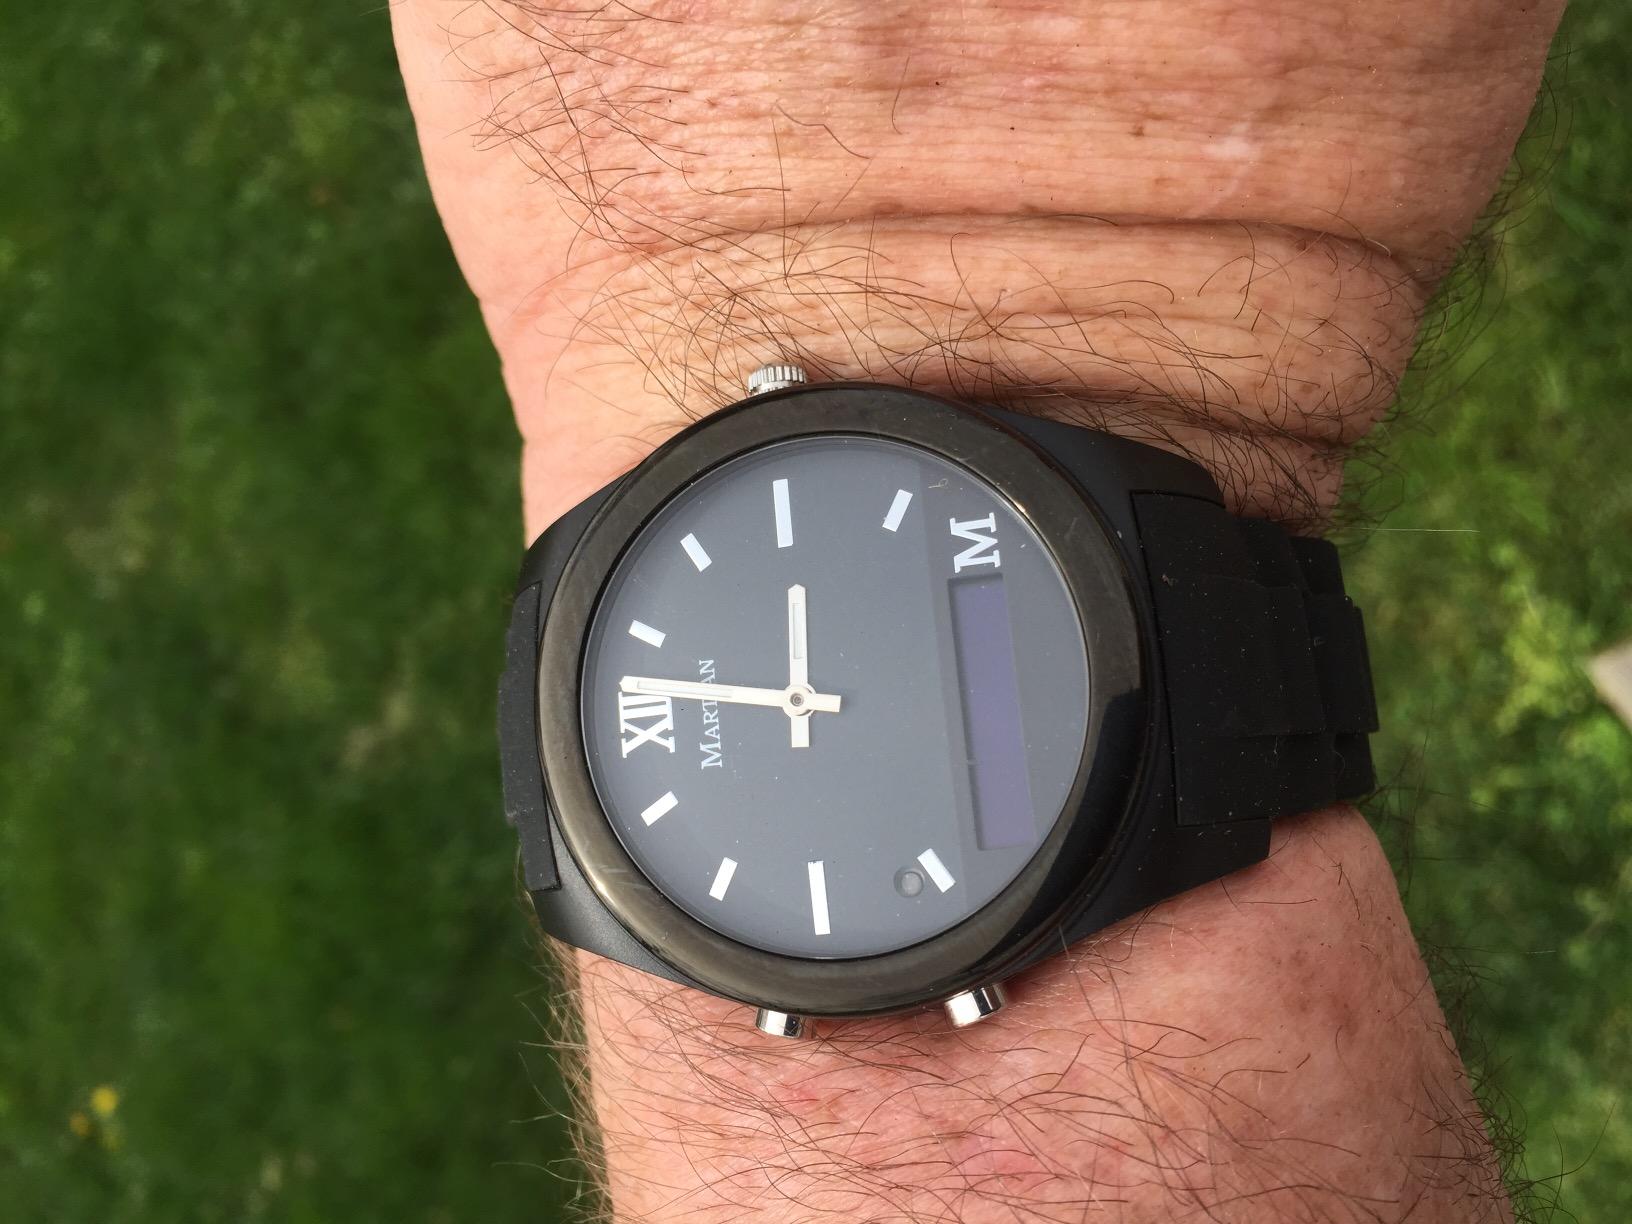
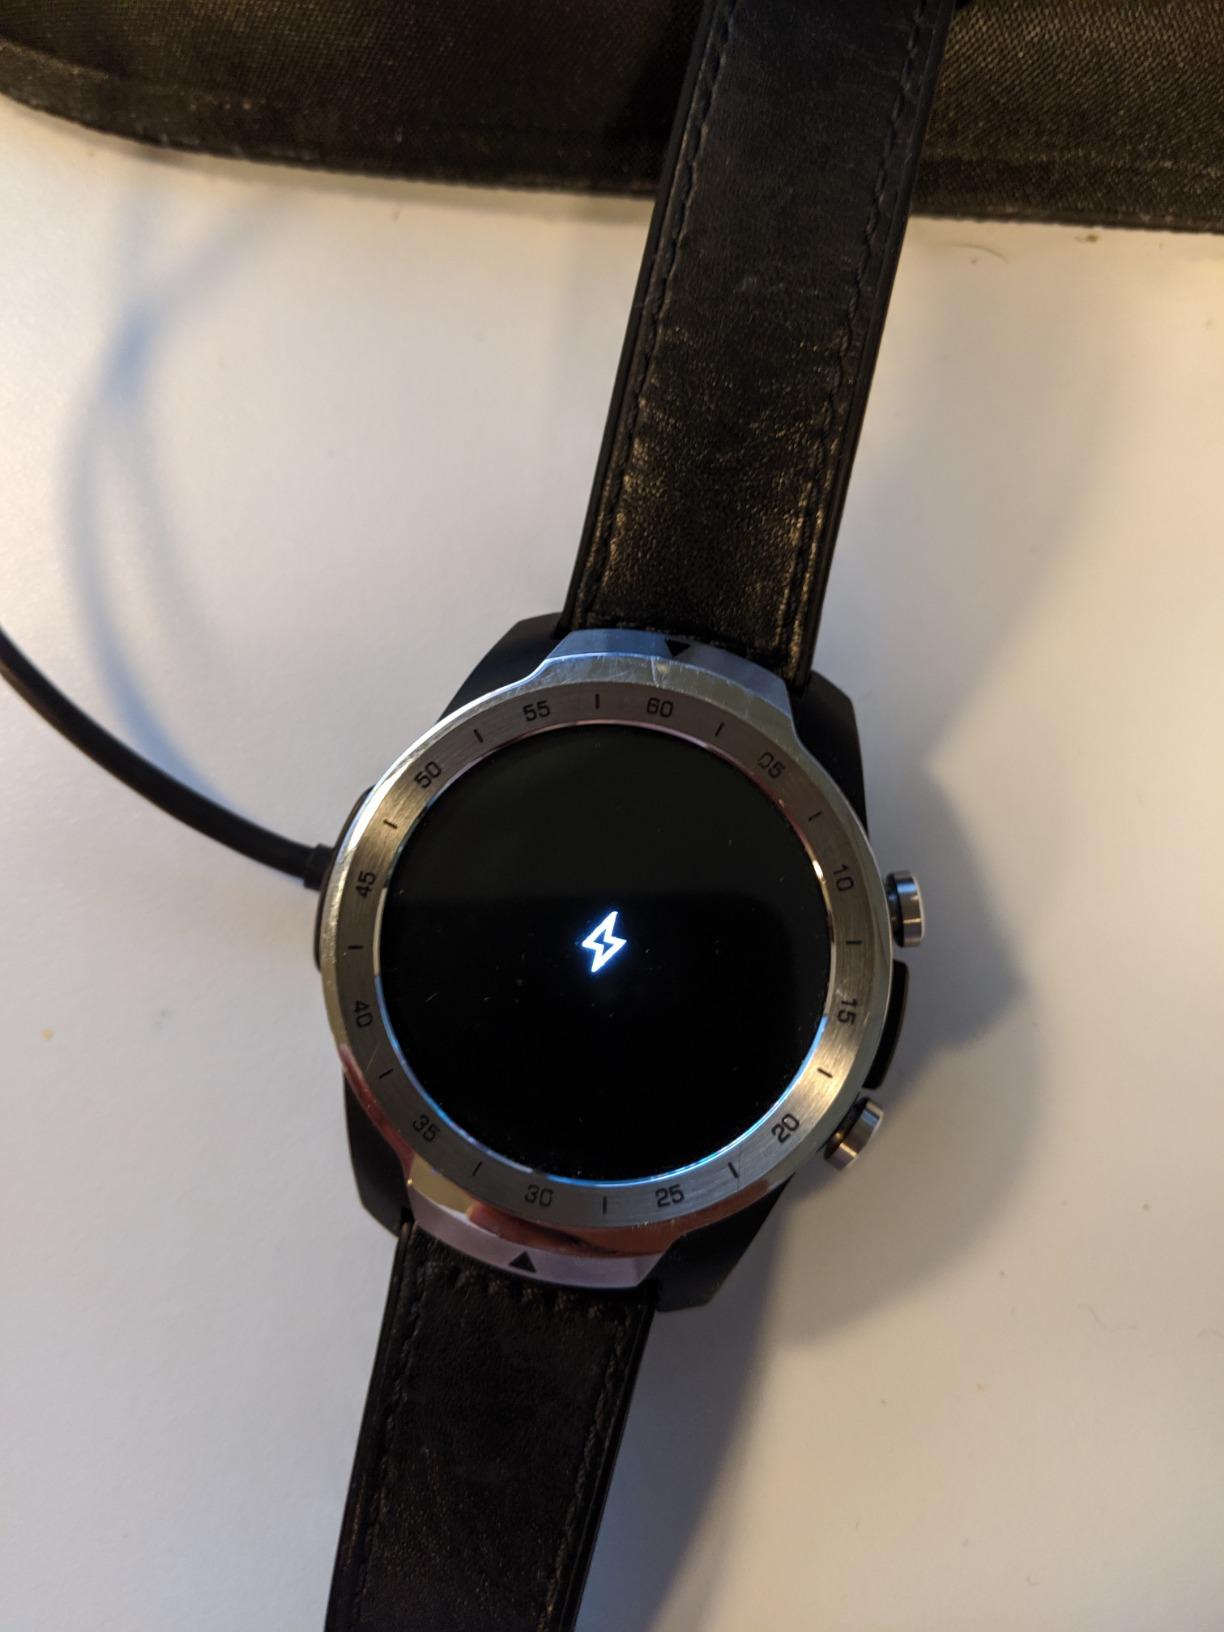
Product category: smartwatch
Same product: no